Mrs. Graham Fair Vanderbilt House

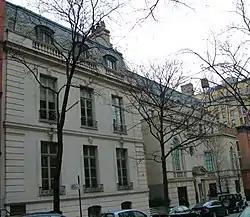
Mrs. Graham Fair Vanderbilt House in 2009.

The Mrs. Graham Fair Vanderbilt House is a mansion located at 60 East 93rd Street on the Upper East Side of Manhattan in New York City. It was added to the National Register of Historic Places on October 29, 1982.